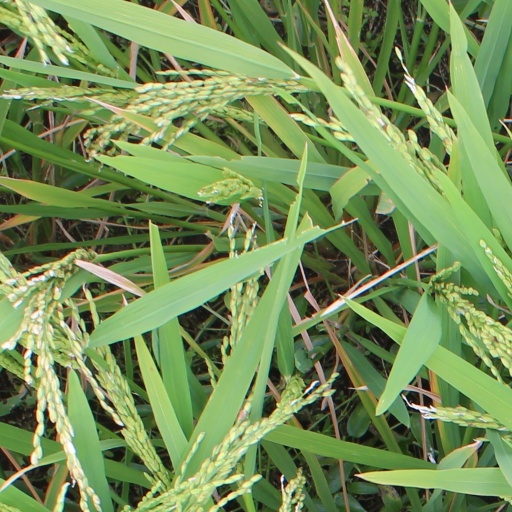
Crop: rice